Rotting in the Sun

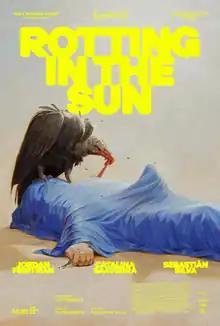
Release poster

Rotting in the Sun is a 2023 black comedy thriller film directed by Sebastián Silva, who co-wrote the screenplay with Pedro Peirano. It stars Jordan Firstman, Silva, and Catalina Saavedra.